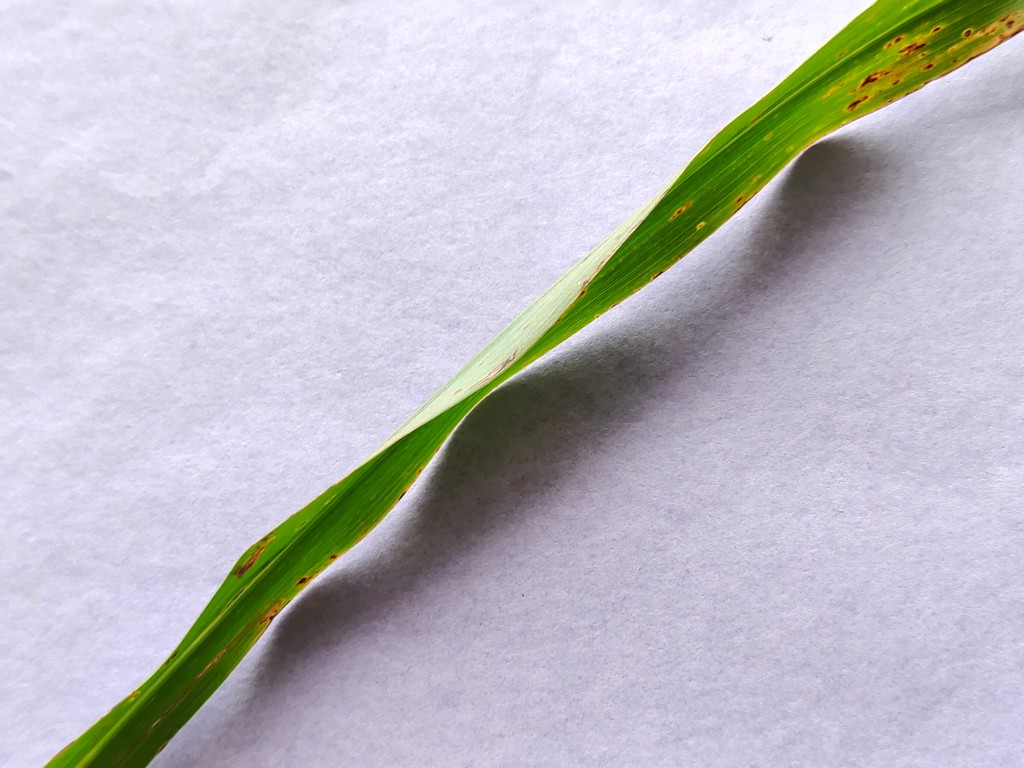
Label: Unhealthy